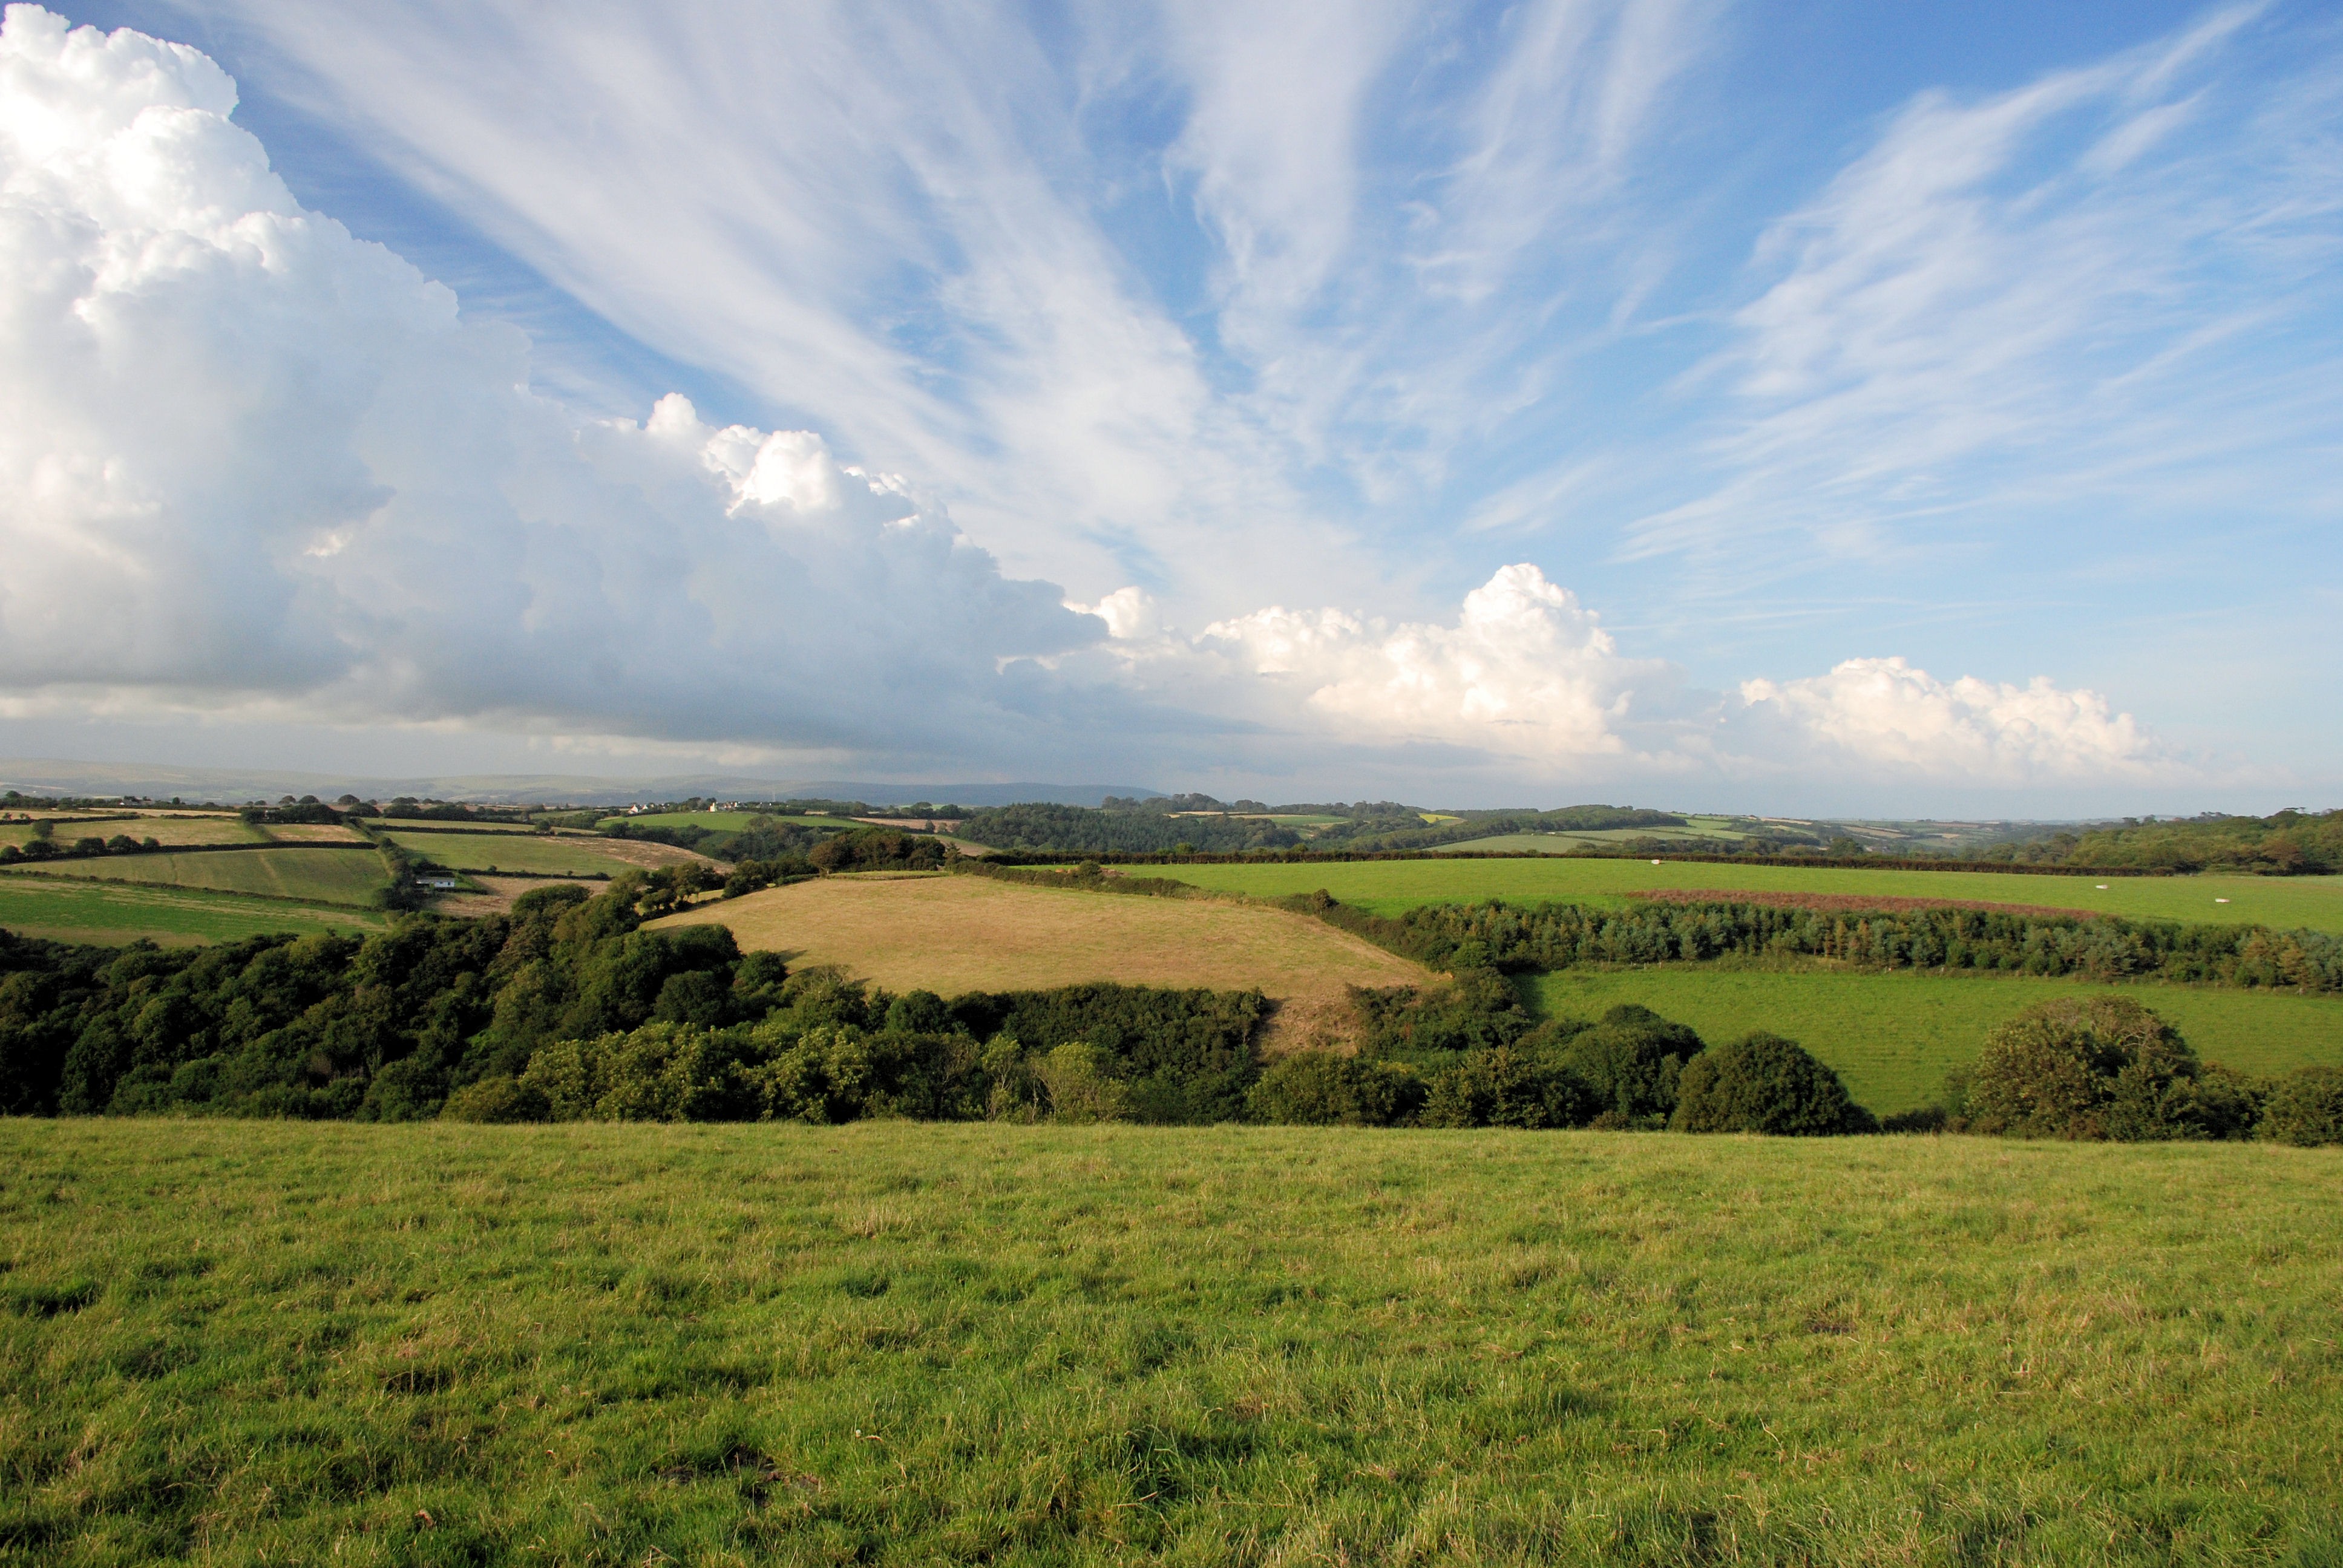
landscape, nature, grass, outdoor, horizon, marsh, wilderness, mountain, cloud, sky, field, farm, meadow, prairie, air, hill, valley, land, summer, wild, environment, tranquil, scenic, pasture, natural, scenery, weather, agriculture, highland, savanna, plain, cloudscape, outdoors, england, clouds, grassland, climate, wetland, plateau, day, habitat, ecosystem, meteorology, steppe, rural area, paddy field, natural environment, geographical feature